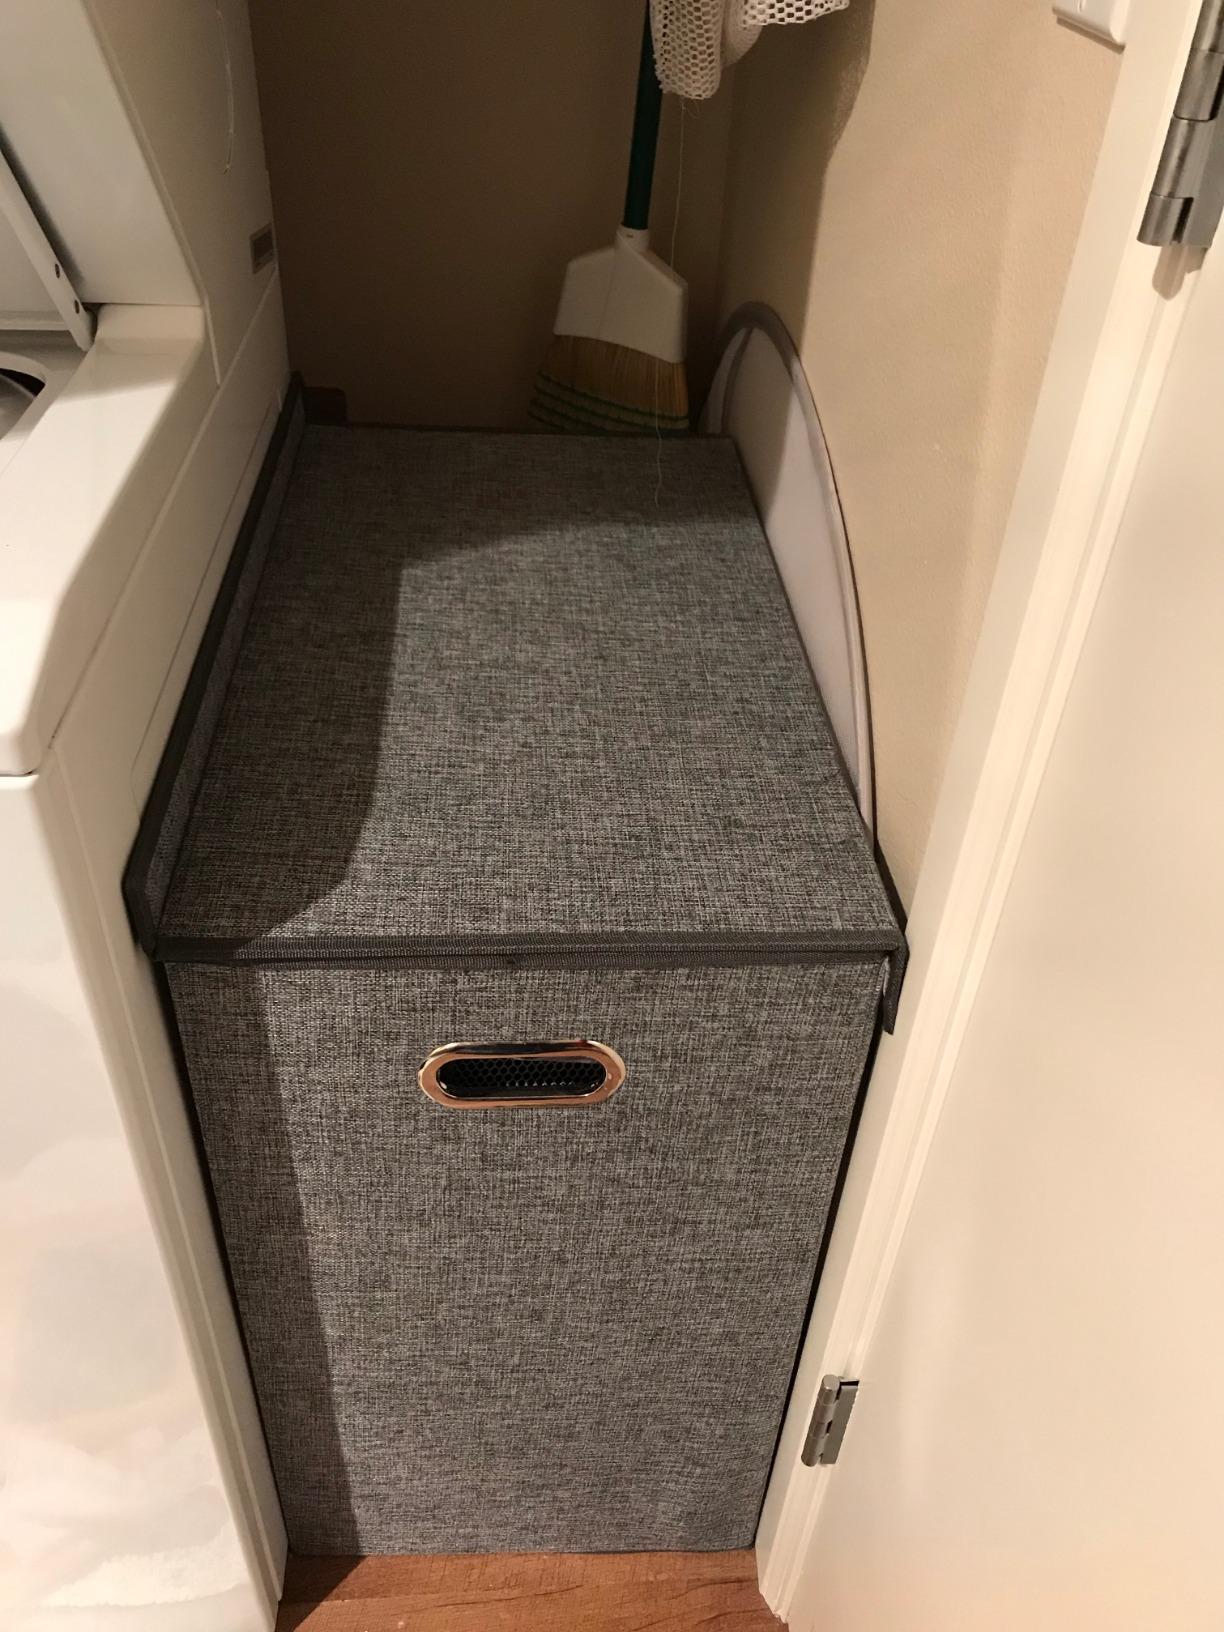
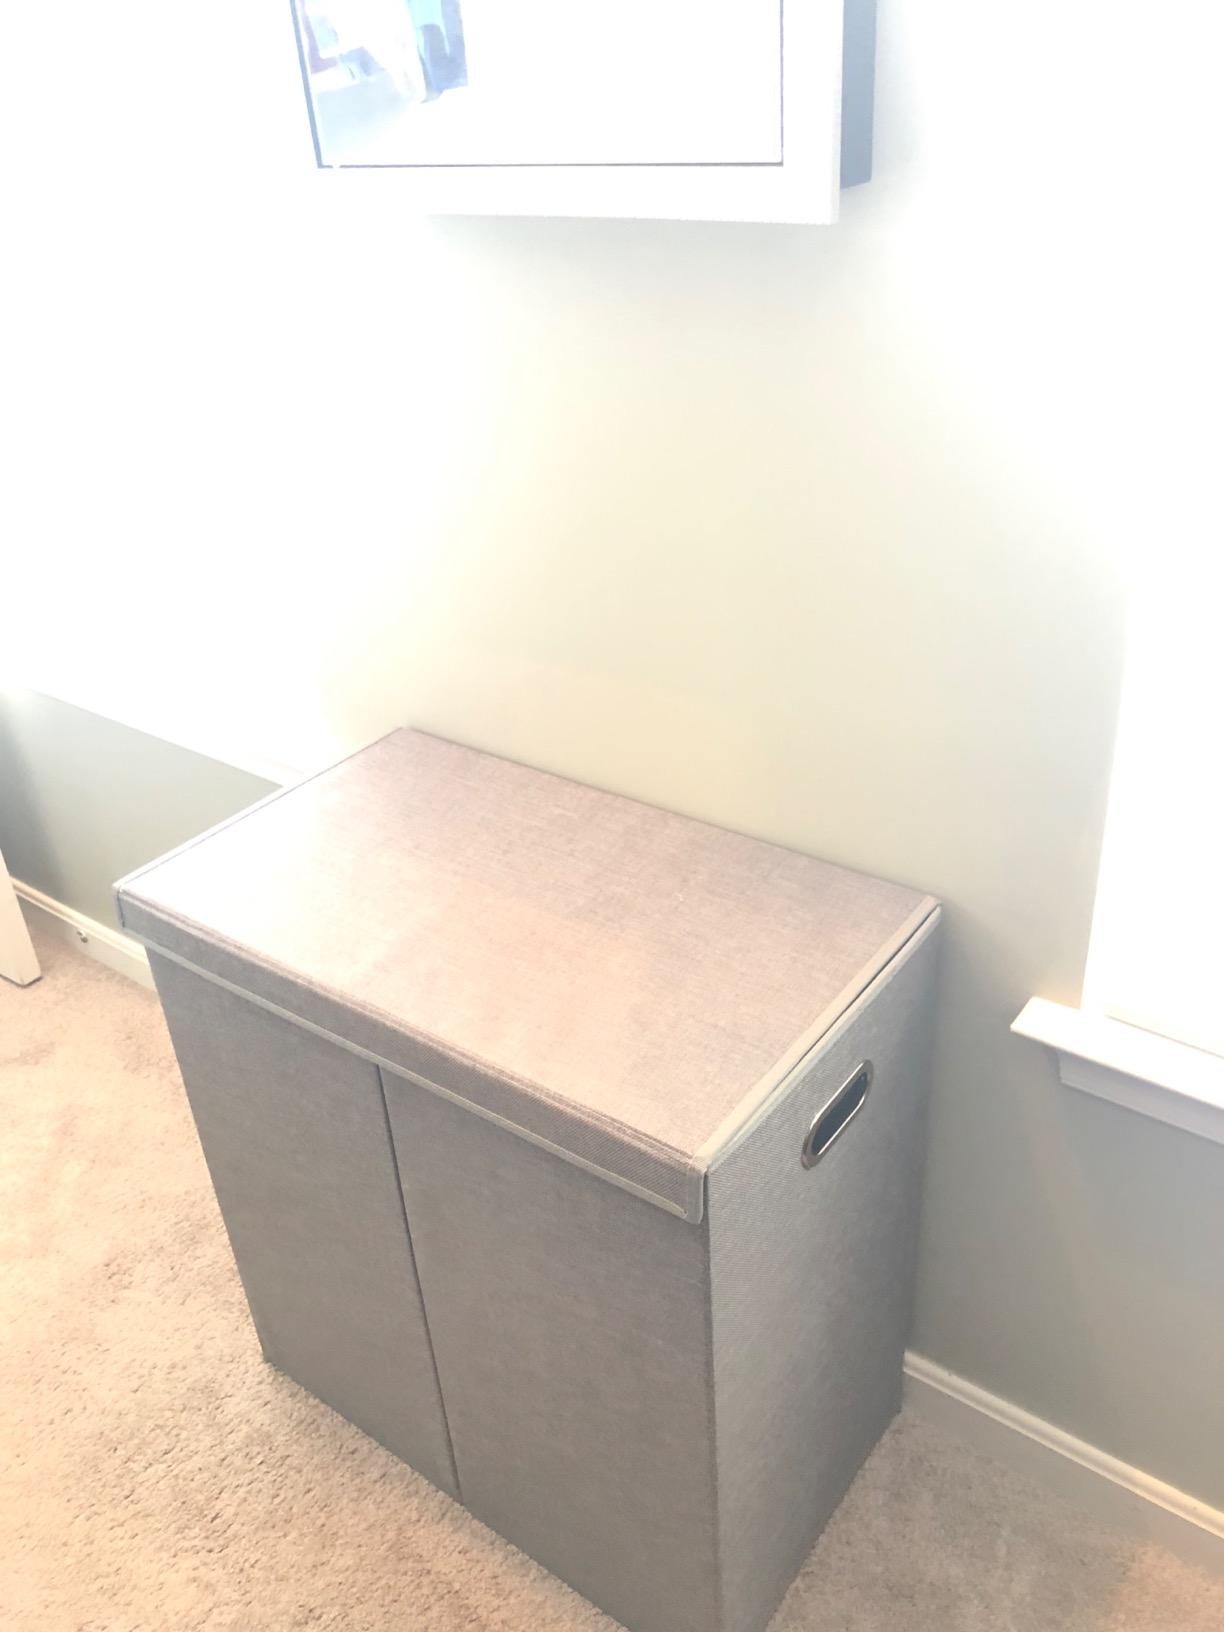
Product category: items_hamper
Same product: yes